Answer in natural language. Considering the relative positions, is white color dining table above or below Doorway? Choose between the following options: above or below
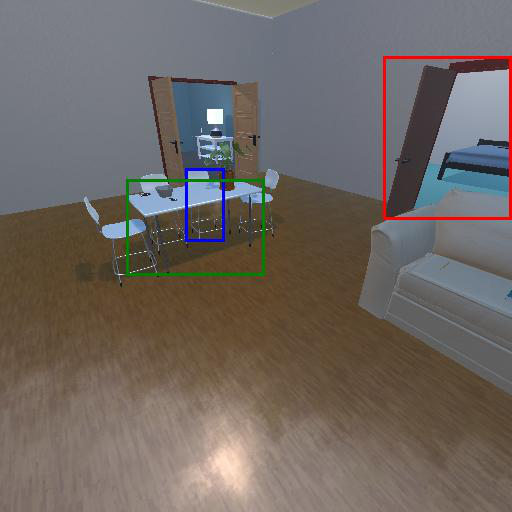
<answer>below</answer>